Answer in natural language. Considering the relative positions, is framed landscape painting with airship (marked C) above or below toilet (marked A)? Choose between the following options: above or below
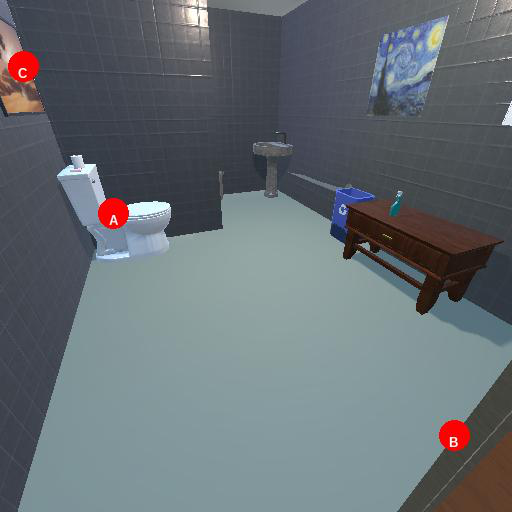
<answer>below</answer>